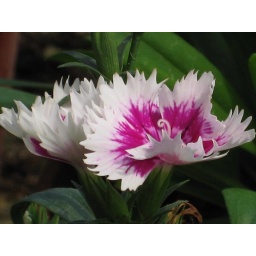
Photo taken of a white &amp;amp; pink Dianthus in Feb 2008 in a flower nursery in Cameron Highlands, Pahang state, Malaysia.